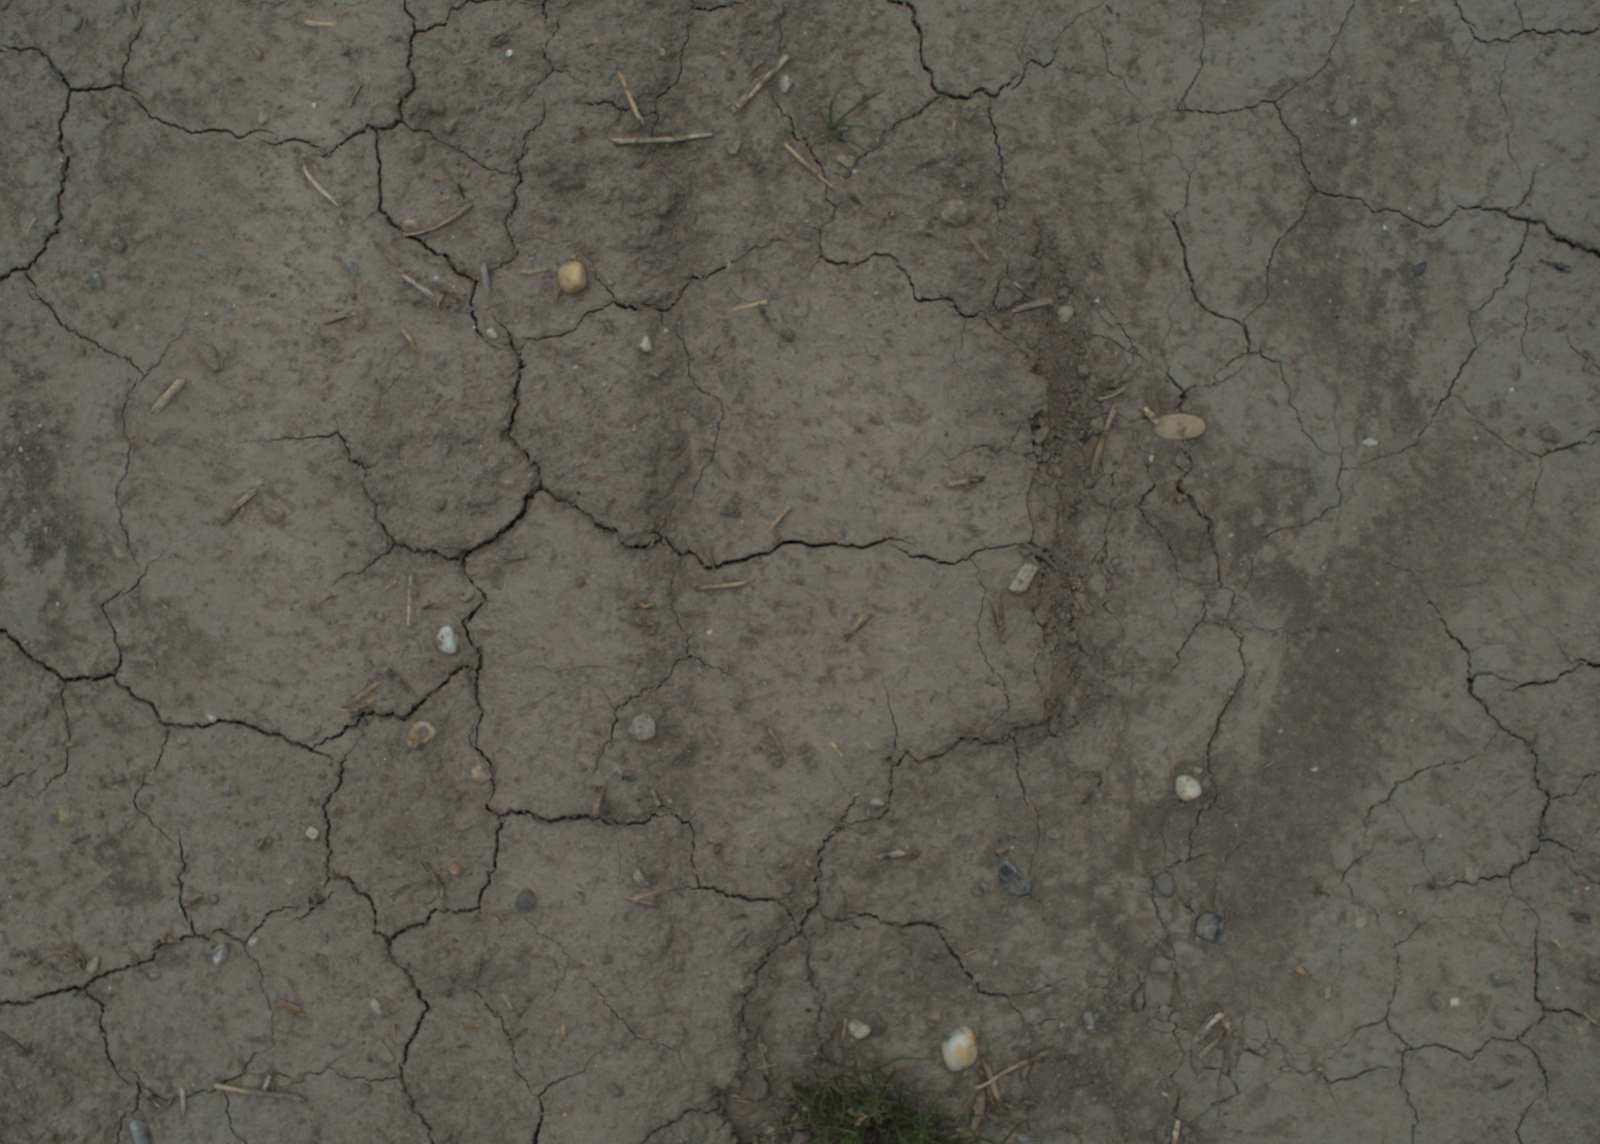
Capture date: 21.07.2021 12:45:43
Weather: mixed
Wind: medium
Seeding date: 08.06.2021
Plant canopy height (mm): 962